Bechet (crater)

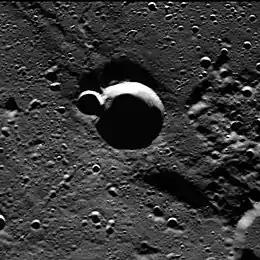
MESSENGER image of Bechet, with much of its crater floor permanently shadowed from view

Bechet is a crater on Mercury, located near the north pole. Most of the crater floor is in permanent shadow.